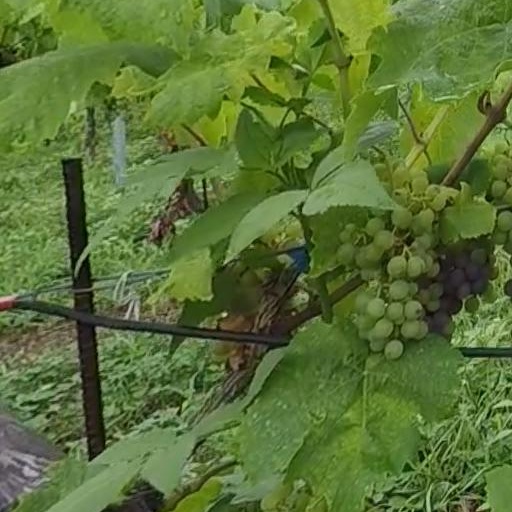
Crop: grape